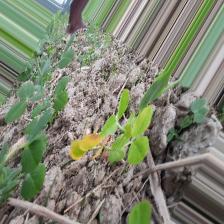
Label: Ascochyta blight